Alexios III Angelos

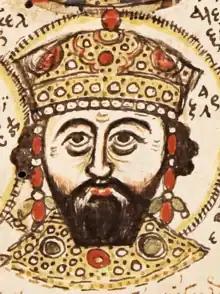
Miniature portrait of Alexios III (from a 15th-century codex containing a copy of the "Extracts of History" by Joannes Zonaras)

Alexios III Angelos (1211), Latinized as Alexius III Angelus, was Byzantine Emperor from March 1195 to 17/18 July 1203. He reigned under the name Alexios Komnenos (Aléxios Komnēnós) associating himself with the Komnenos dynasty (from which he was descended cognatically).